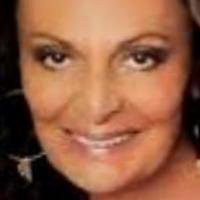
Age group: age 41-55